Kevin Wilson (writer)

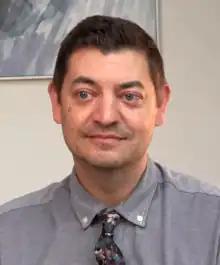
Wilson in 2022

Kevin Wilson is an American writer from Sewanee, Tennessee. His stories have been published in "Ploughshares", "Tin House", "One Story", and "The Cincinnati Review". They have also been included in four volumes of the "New Stories from the South: The Year's Best" anthology. His short story "Kennedy" was included in The Best American Short Stories 2020.